Special Inspector General for Pandemic Recovery

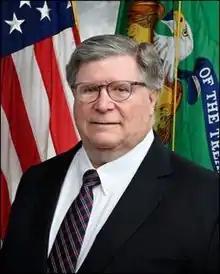
Brian D. Miller was confirmed to the post of Special Inspector General for Pandemic Recovery on June 2, 2020.

On 3 April 2020, President Trump indicated that he would nominate Brian D. Miller to be the Special Inspector General for Pandemic Recovery. At the time, Miller was a special assistant to Trump and senior associate counsel in the Office of White House Counsel. This raised concerns about his ability to be apolitical; a former assistant U.S. attorney opined, "It’s antithetical to oversight to have someone with a tight connection to the White House. It seems weird to have a White House lawyer play this role." The selection was praised by the Project on Government Oversight, among others, but criticized by Democrats, who noted that Miller, as part of the White House Counsel, defended President Trump during his first impeachment. Senate Democratic Leader Chuck Schumer released a statement on April 4 saying that "a member of the president’s own staff is exactly the wrong type of person to choose for this position."